Georgi Atanasov (composer)

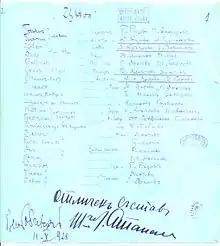
Personages and performers of the opera "Tsveta" with a positive resolution of the cast made by G. Atanasov. Sofia, 11 October 1928. Source: Bulgarian Archives State Agency

Atanasov Ridge in Antarctica is named after the composer. Until 2001, Georgi Atanasov Military Music School was an institution of the Bulgarian People's Army and the Bulgarian Armed Forces for military musicians.